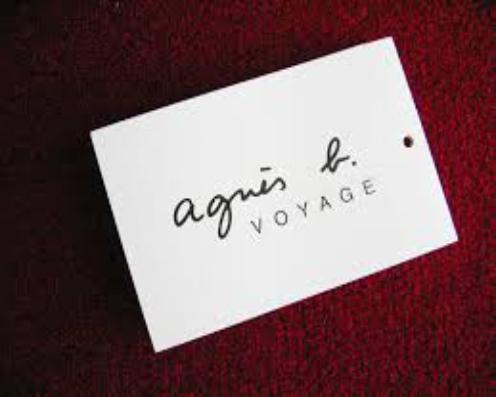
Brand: Agnes b
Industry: Clothes